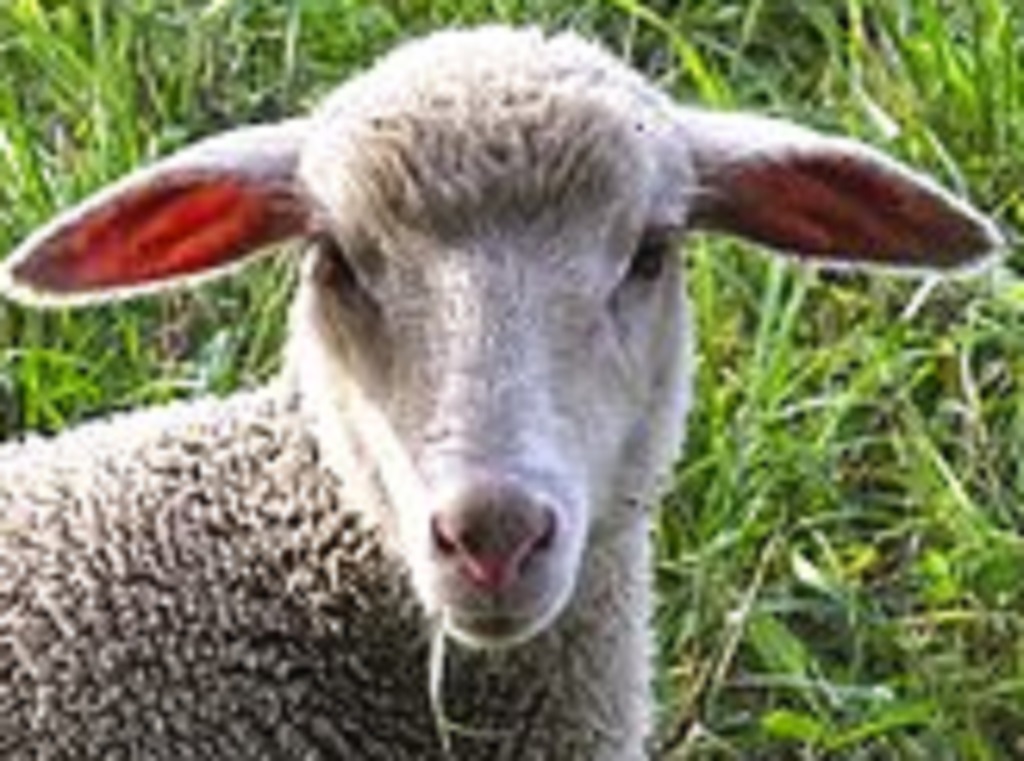
Label: no pain